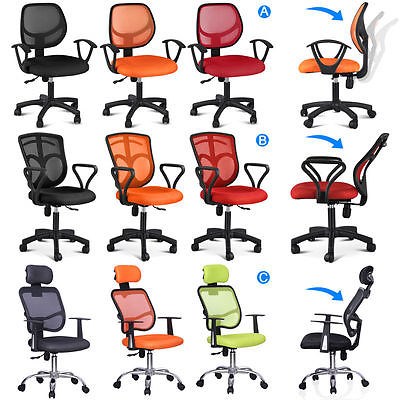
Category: chair